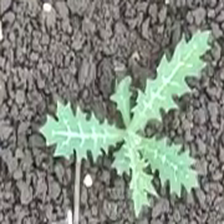
Weed species: Bilayat_(Mexicana_Argemone)